Juichi Yamagiwa

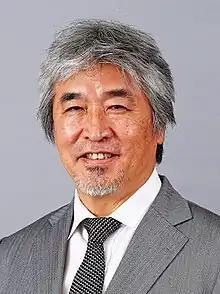

Juichi Yamagiwa (born on February 21, 1952) is a Japanese anthropologist and the former president of Kyoto University.